I'm a Slave 4 U

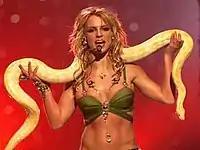
Spears performing "I'm a Slave 4 U" at the 2001 MTV Video Music Awards wearing an albino Burmese python on her shoulders

Spears first performed "I'm a Slave 4 U" at the 2001 MTV Video Music Awards at the Metropolitan Opera House in New York City on September 6, 2001. The performance is widely considered amongst the greatest moments in the award show's history as well as in pop culture. The performance featured a white tiger (wrangled by Bhagavan Antle) and a live amelanistic Burmese python on her shoulders. Other performances include several television appearances to promote her third album, "Britney". She performed on "The Tonight Show with Jay Leno" on October 11, and a special named "Total Britney Live" was aired by MTV on November 3, where Spears performed "I'm a Slave 4 U", "Stronger", and "I'm Not a Girl, Not Yet a Woman". Two days later, on November 5, Spears performed "I'm a Slave 4 U" on "The Rosie O'Donnell Show", and on the "Late Show with David Letterman" the day after. A month later, she opened the 2001 "Billboard" Music Awards in Las Vegas on December 4, 2001, with a performance of the track on a stage inside the fountains of the Bellagio Hotel.